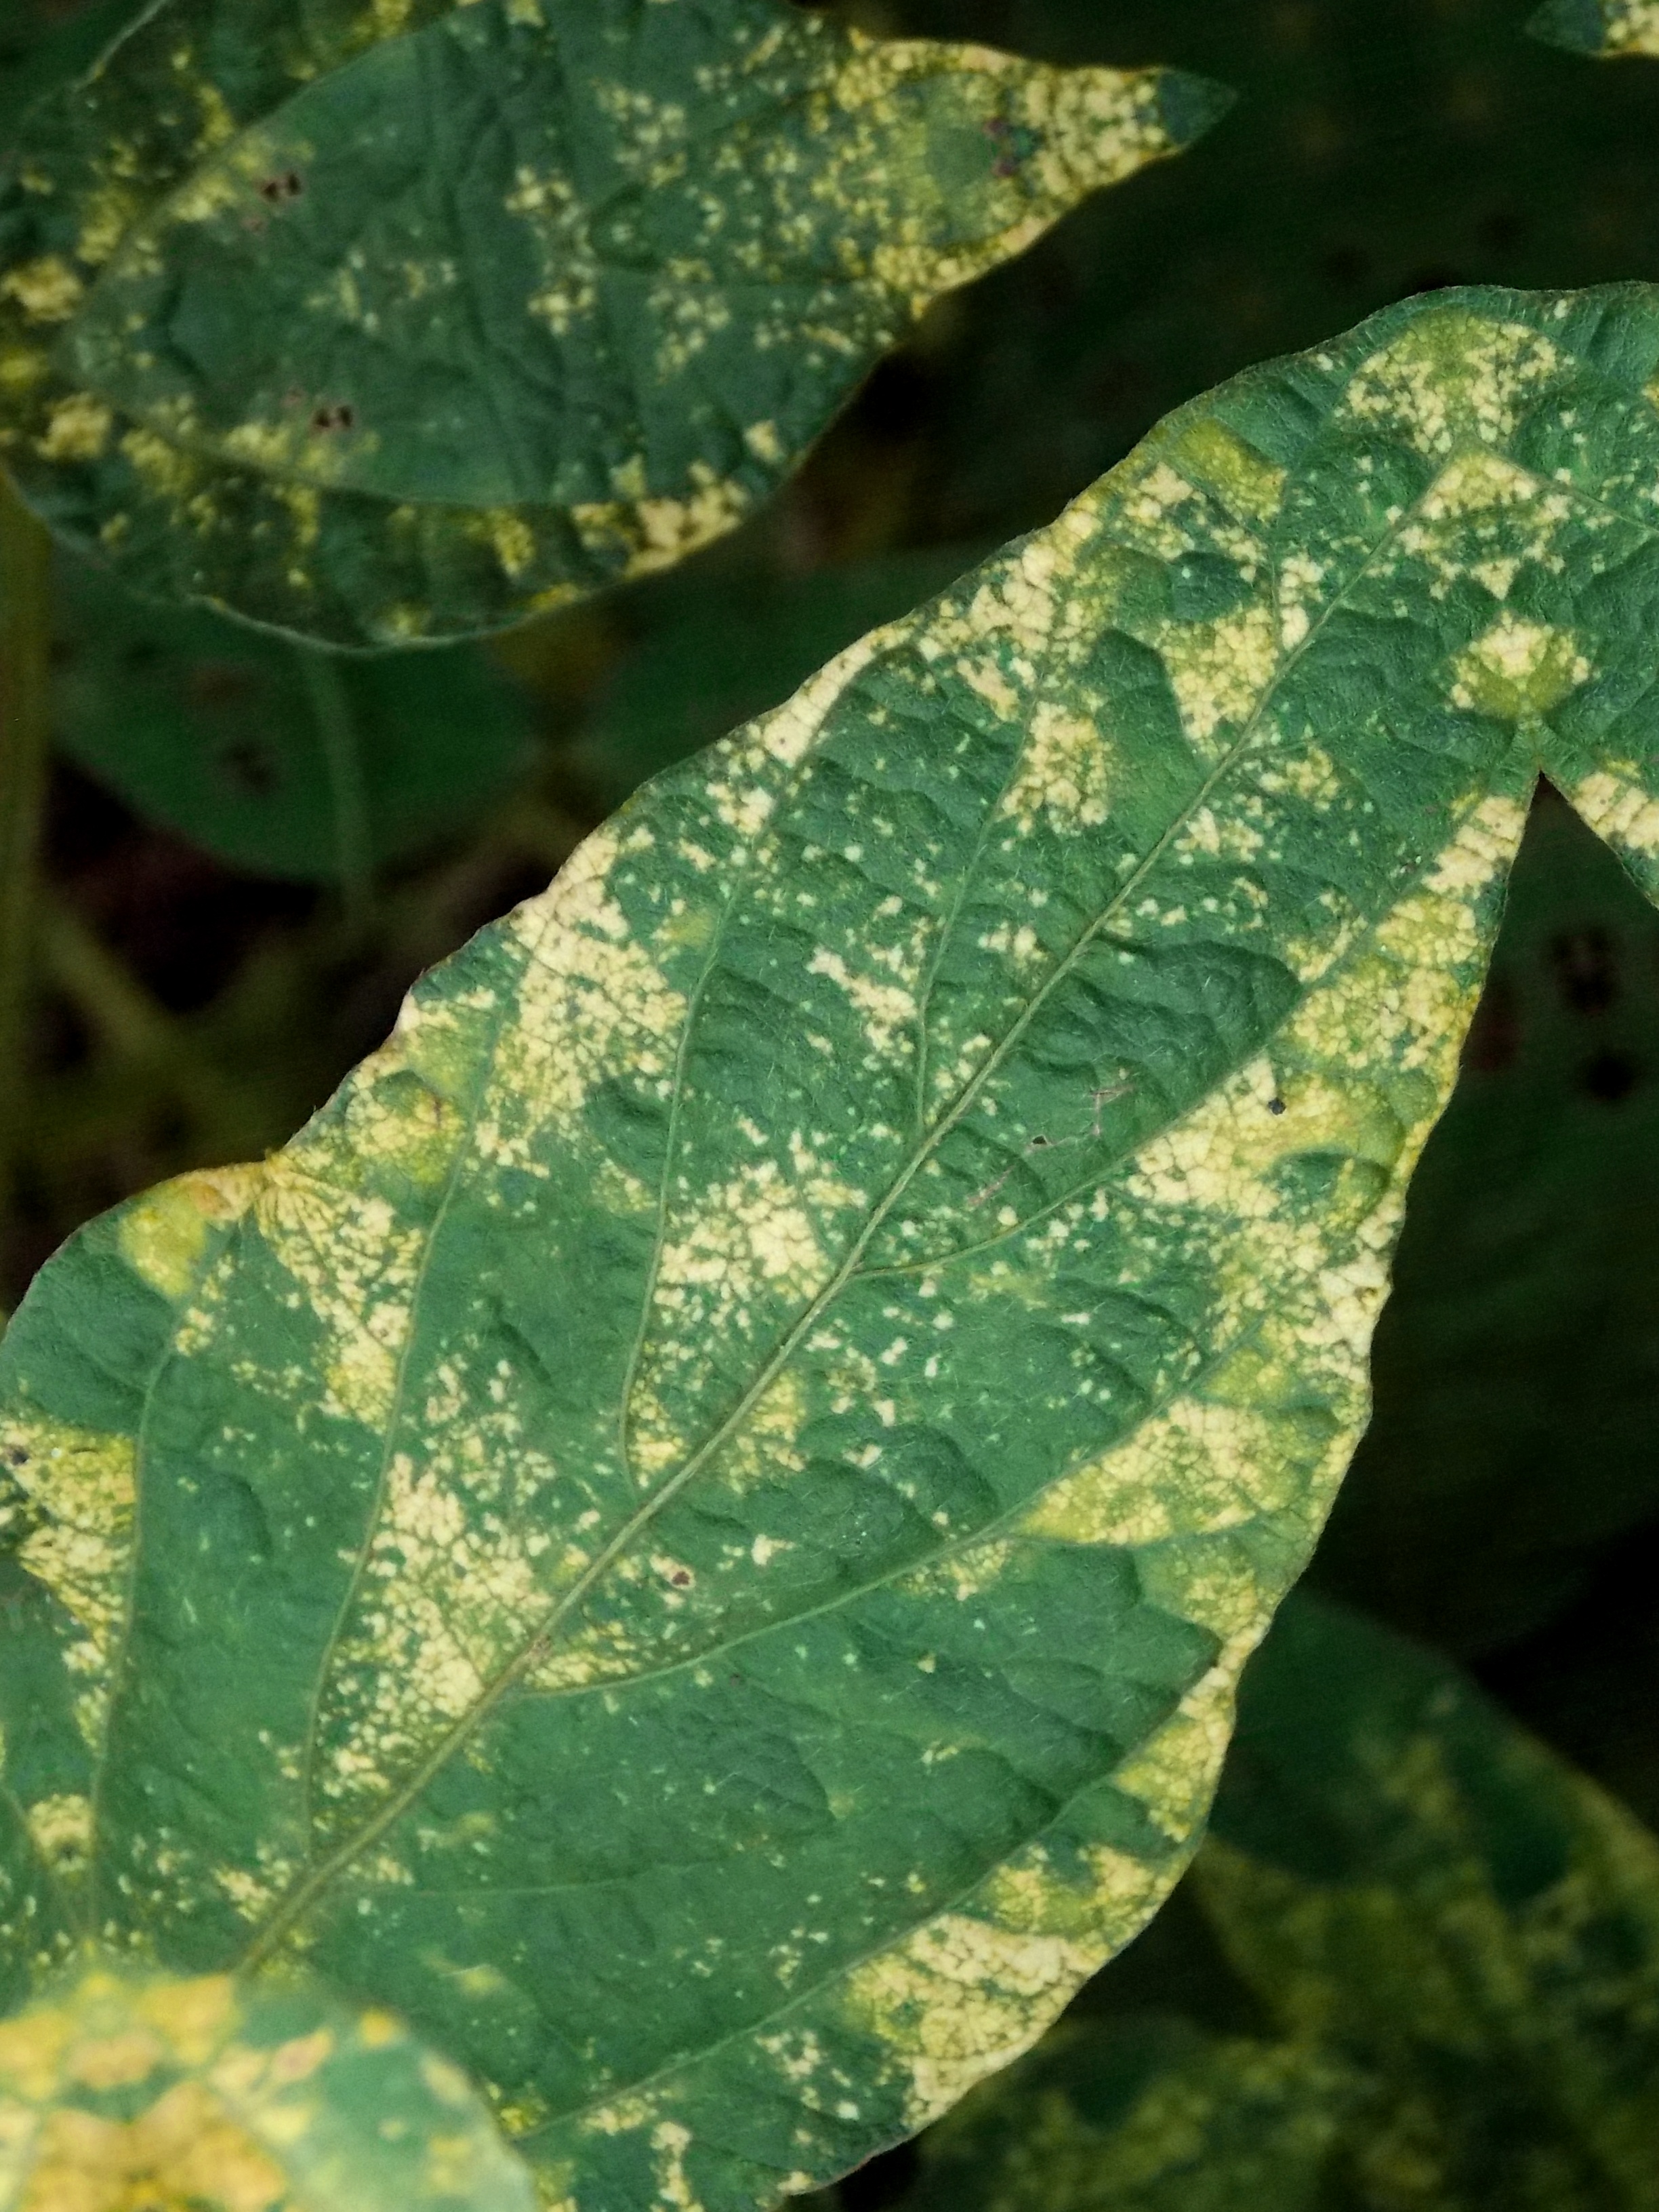
Label: Disease